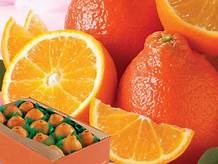
Label: mandarine